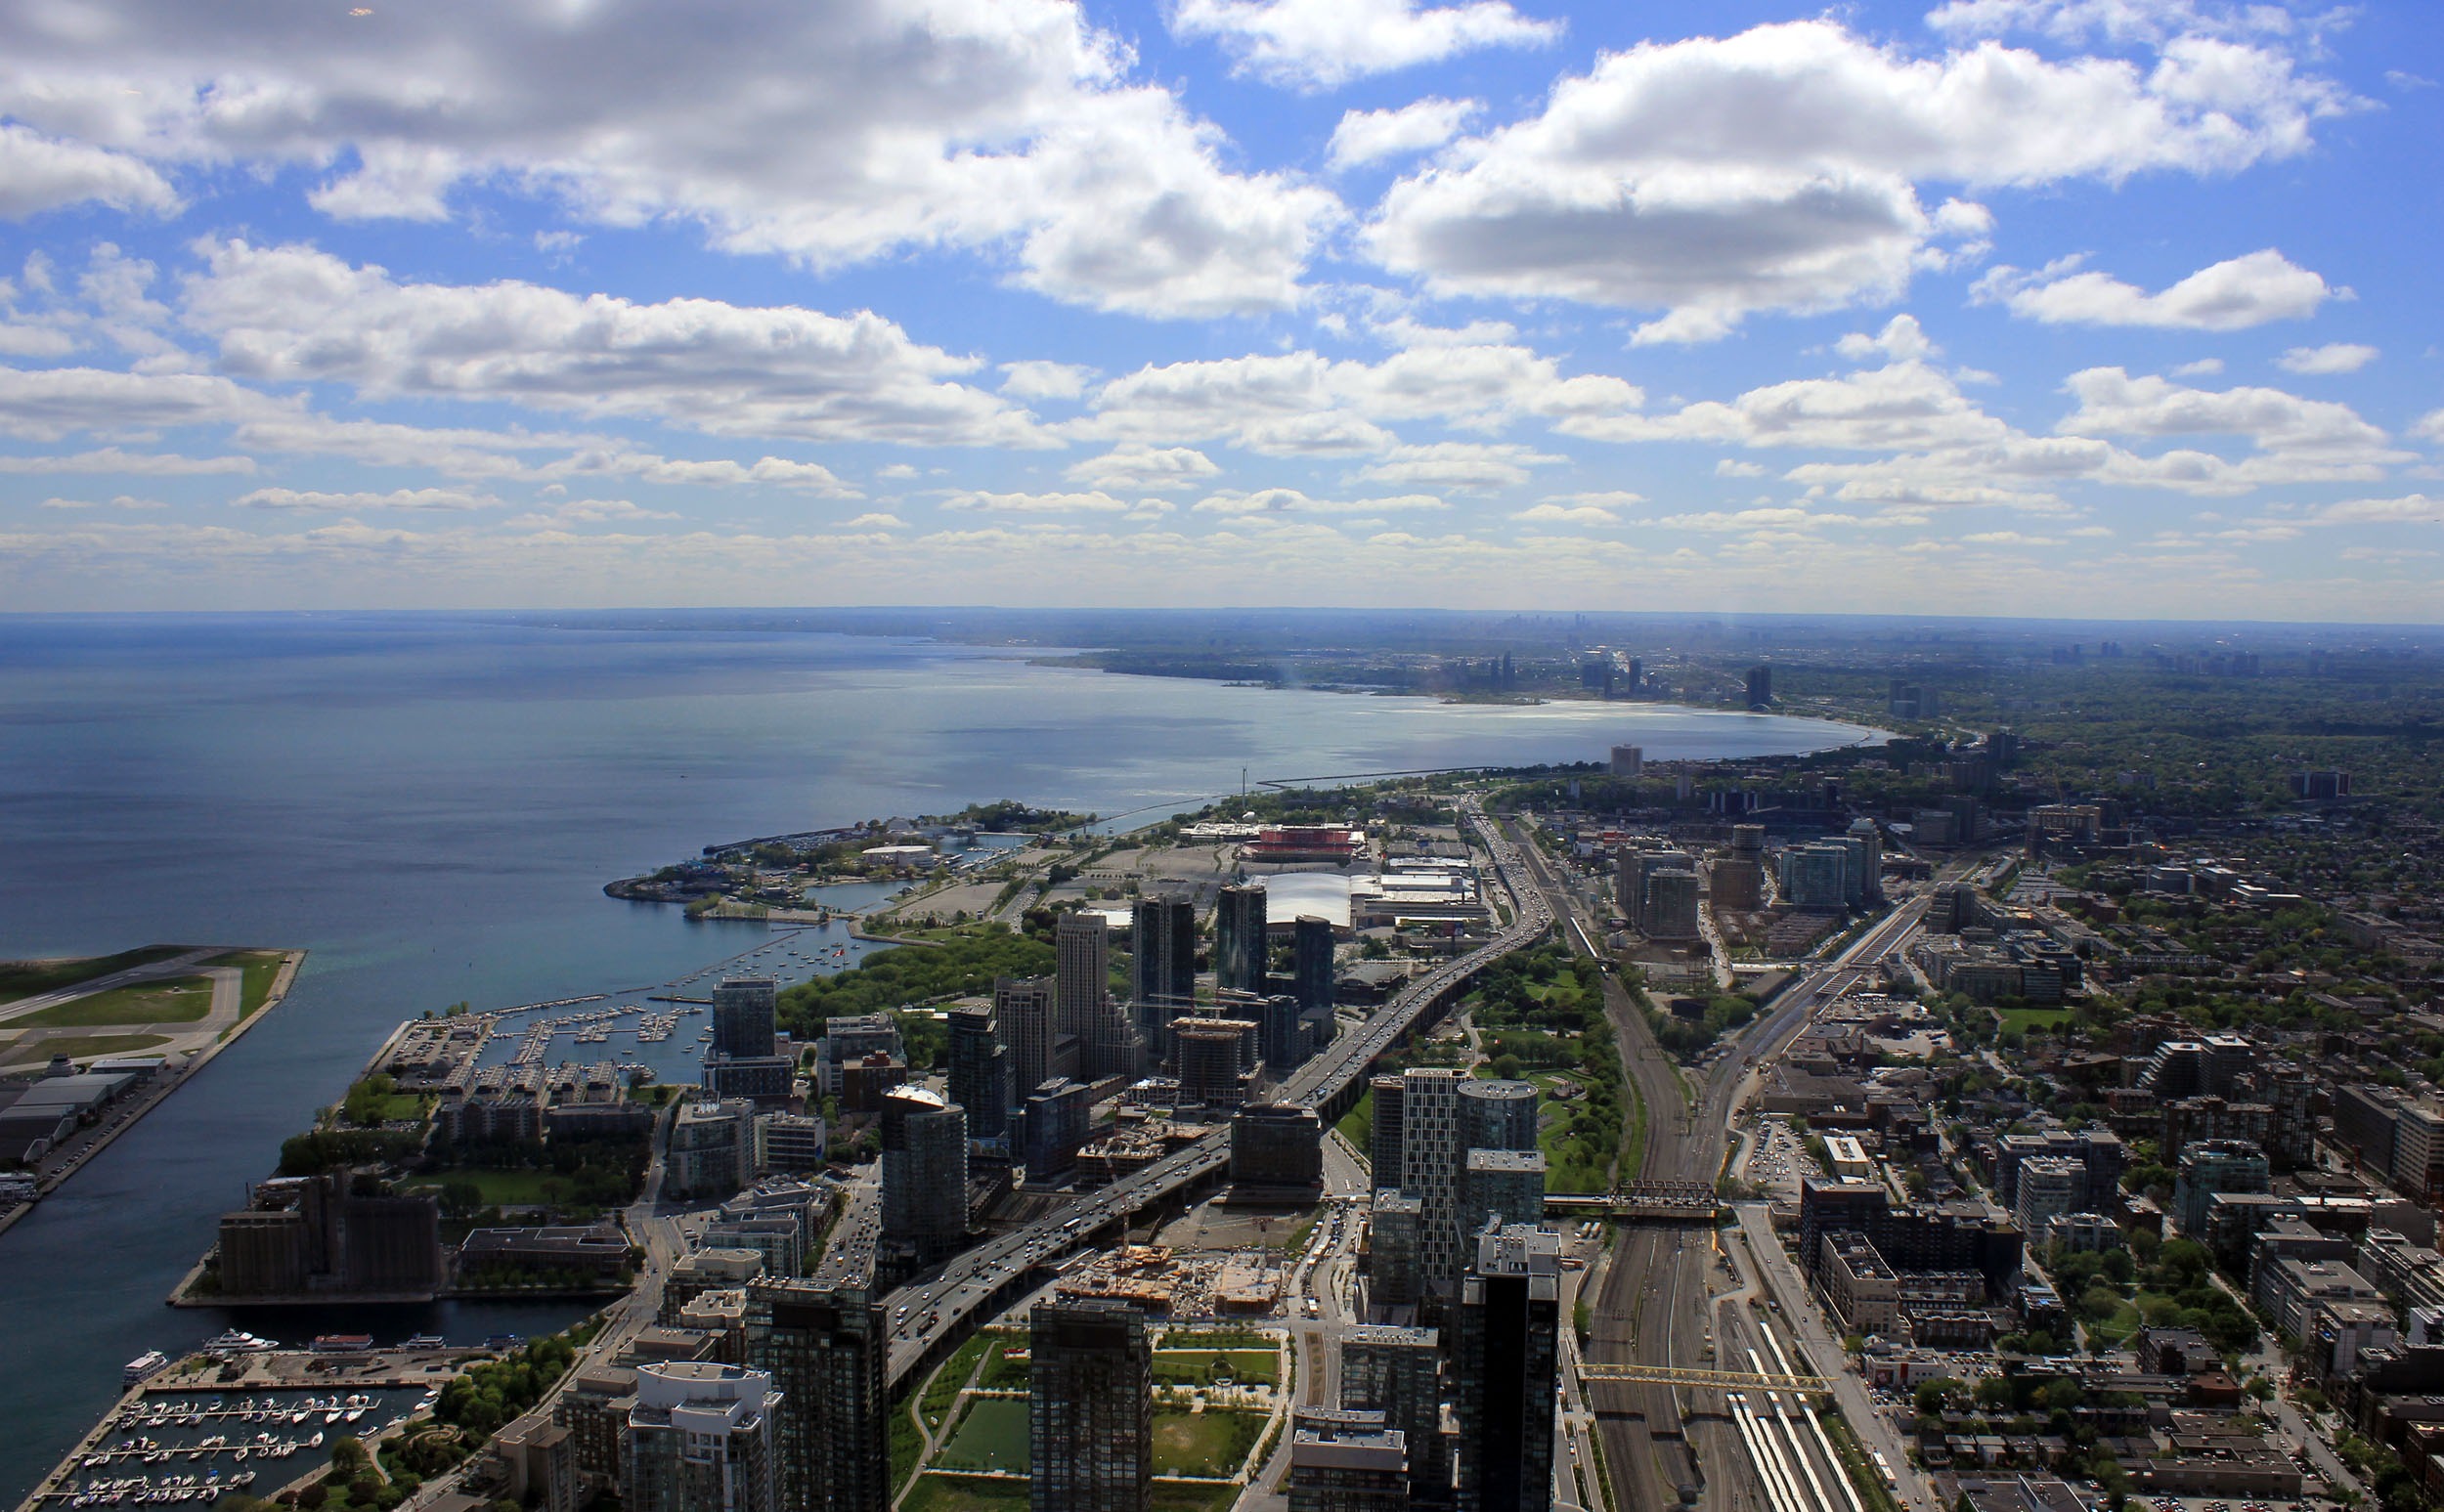
landscape, sea, coast, horizon, skyline, photography, city, urban, river, cityscape, panorama, shoreline, landmark, waterway, skyscrapers, buildings, canada, ontario, toronto, metropole, bird's eye view, aerial photography